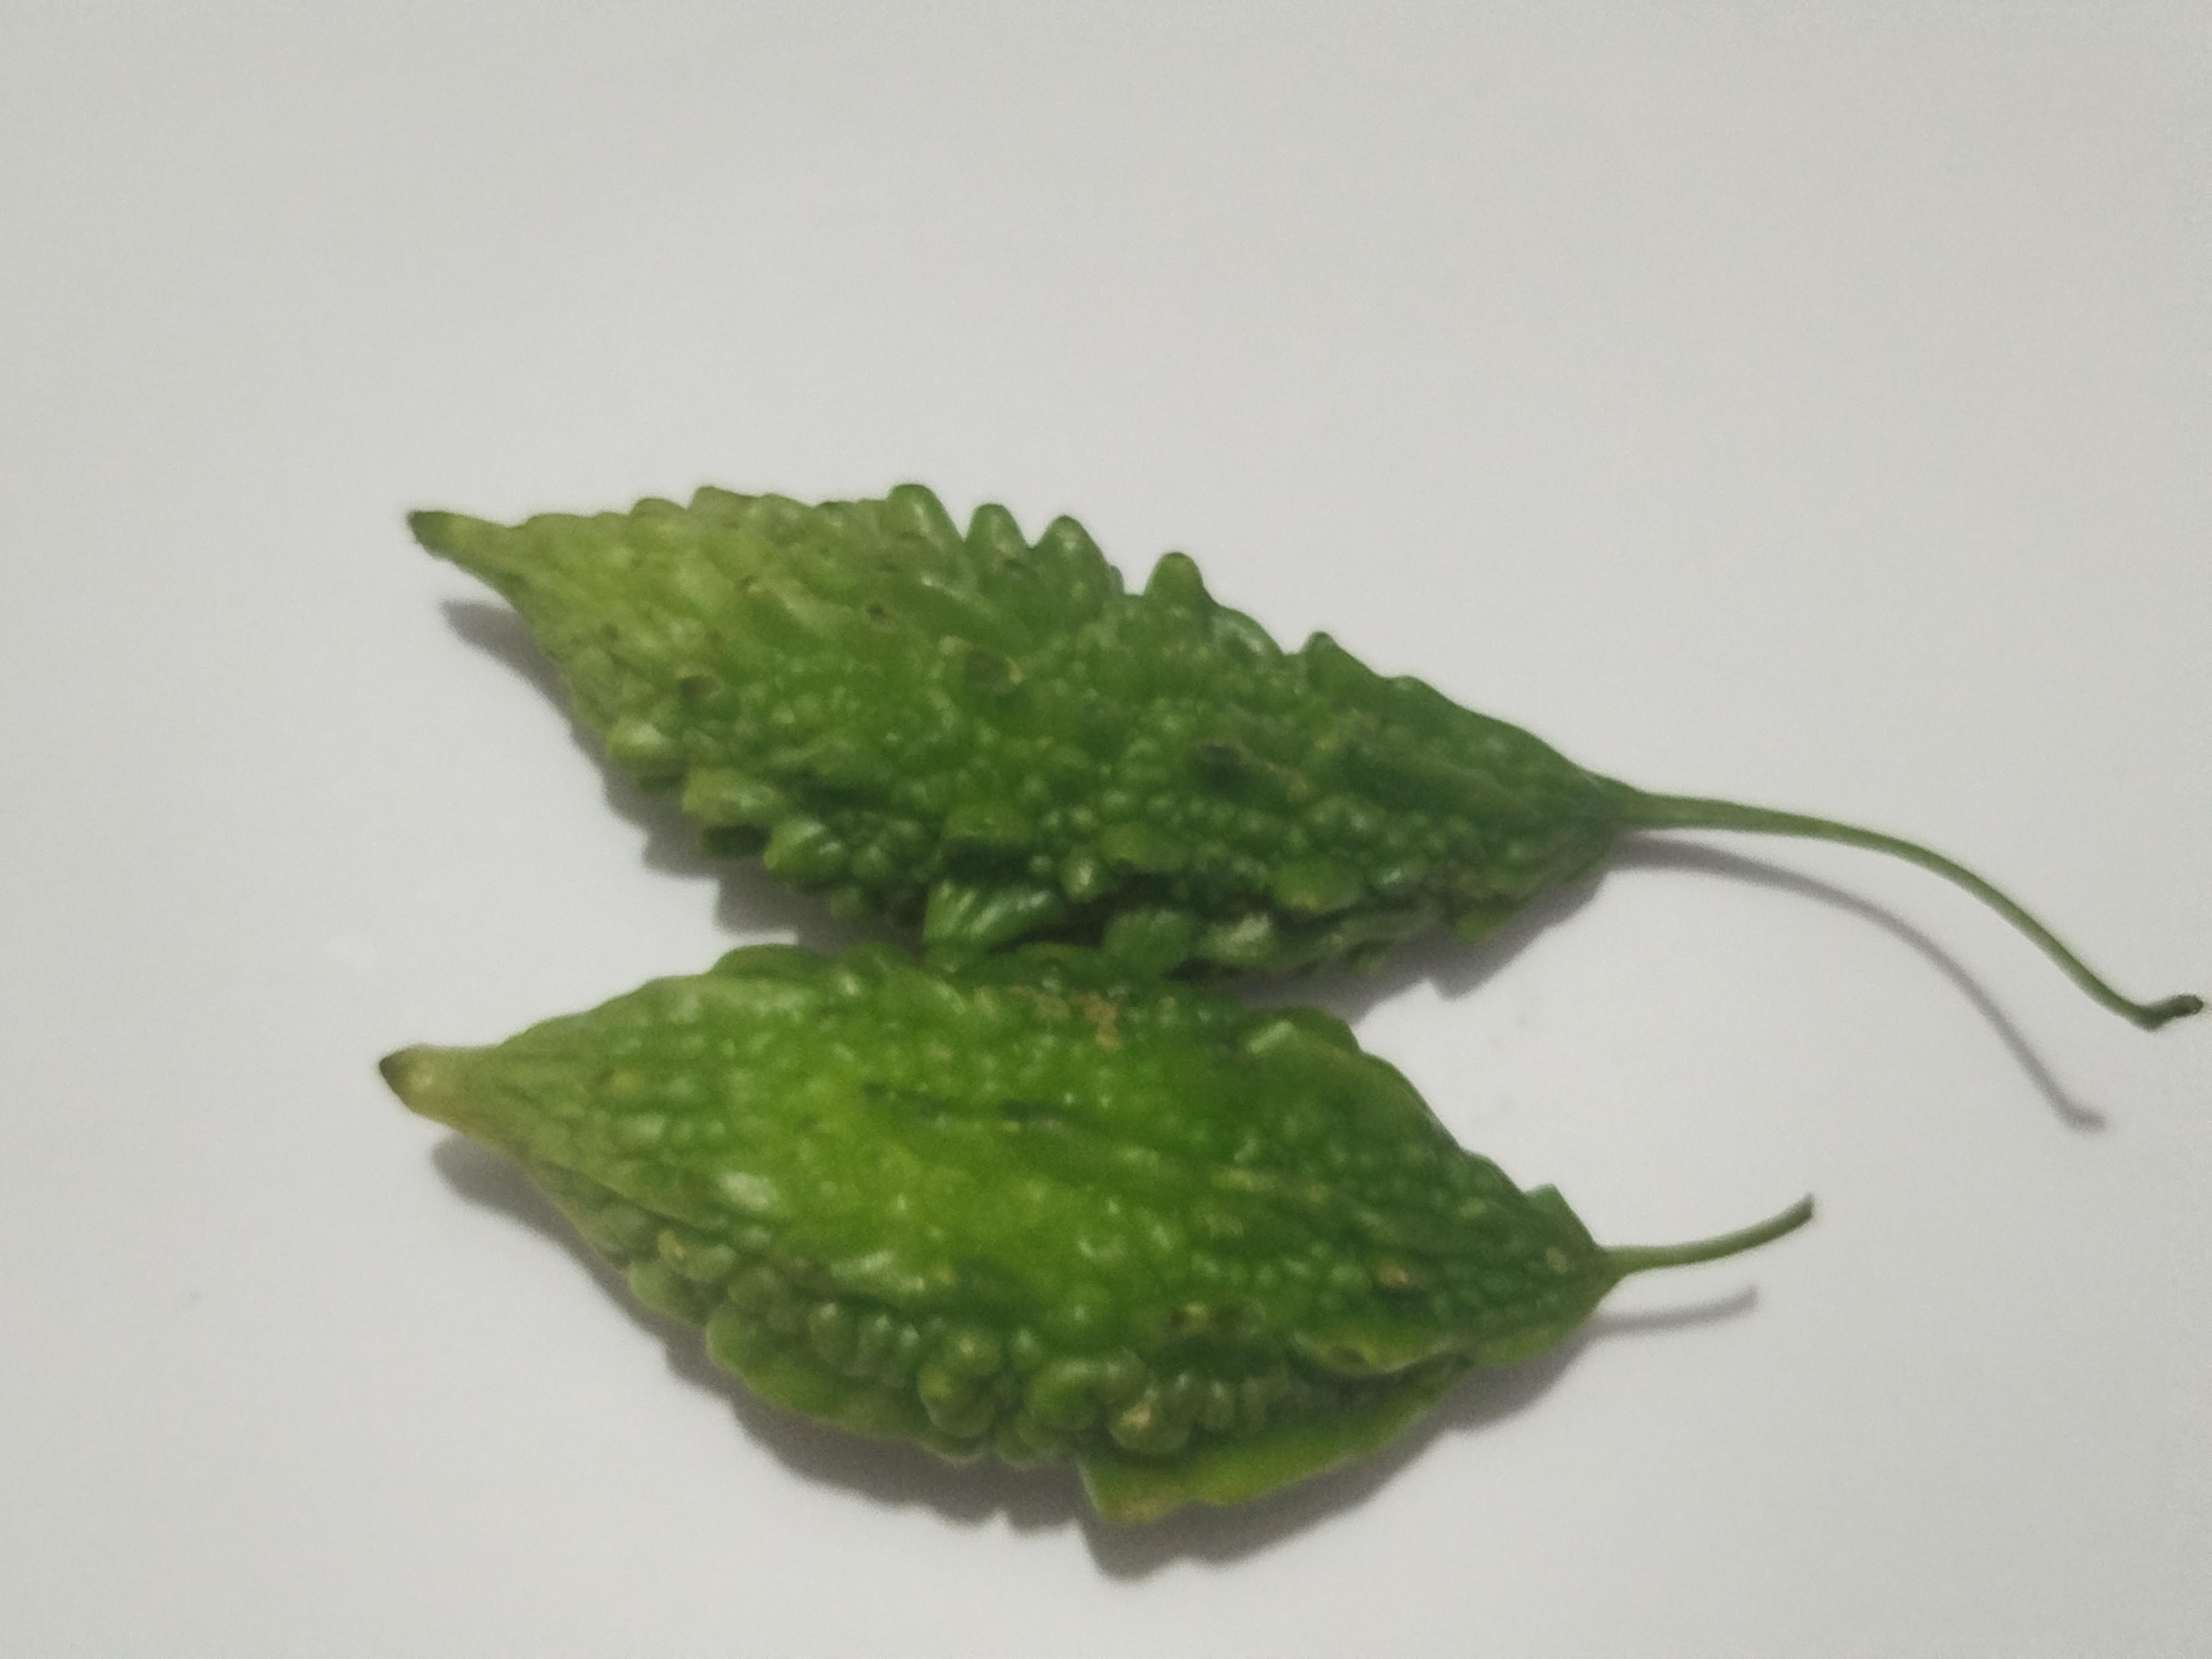
Label: Bitter melon